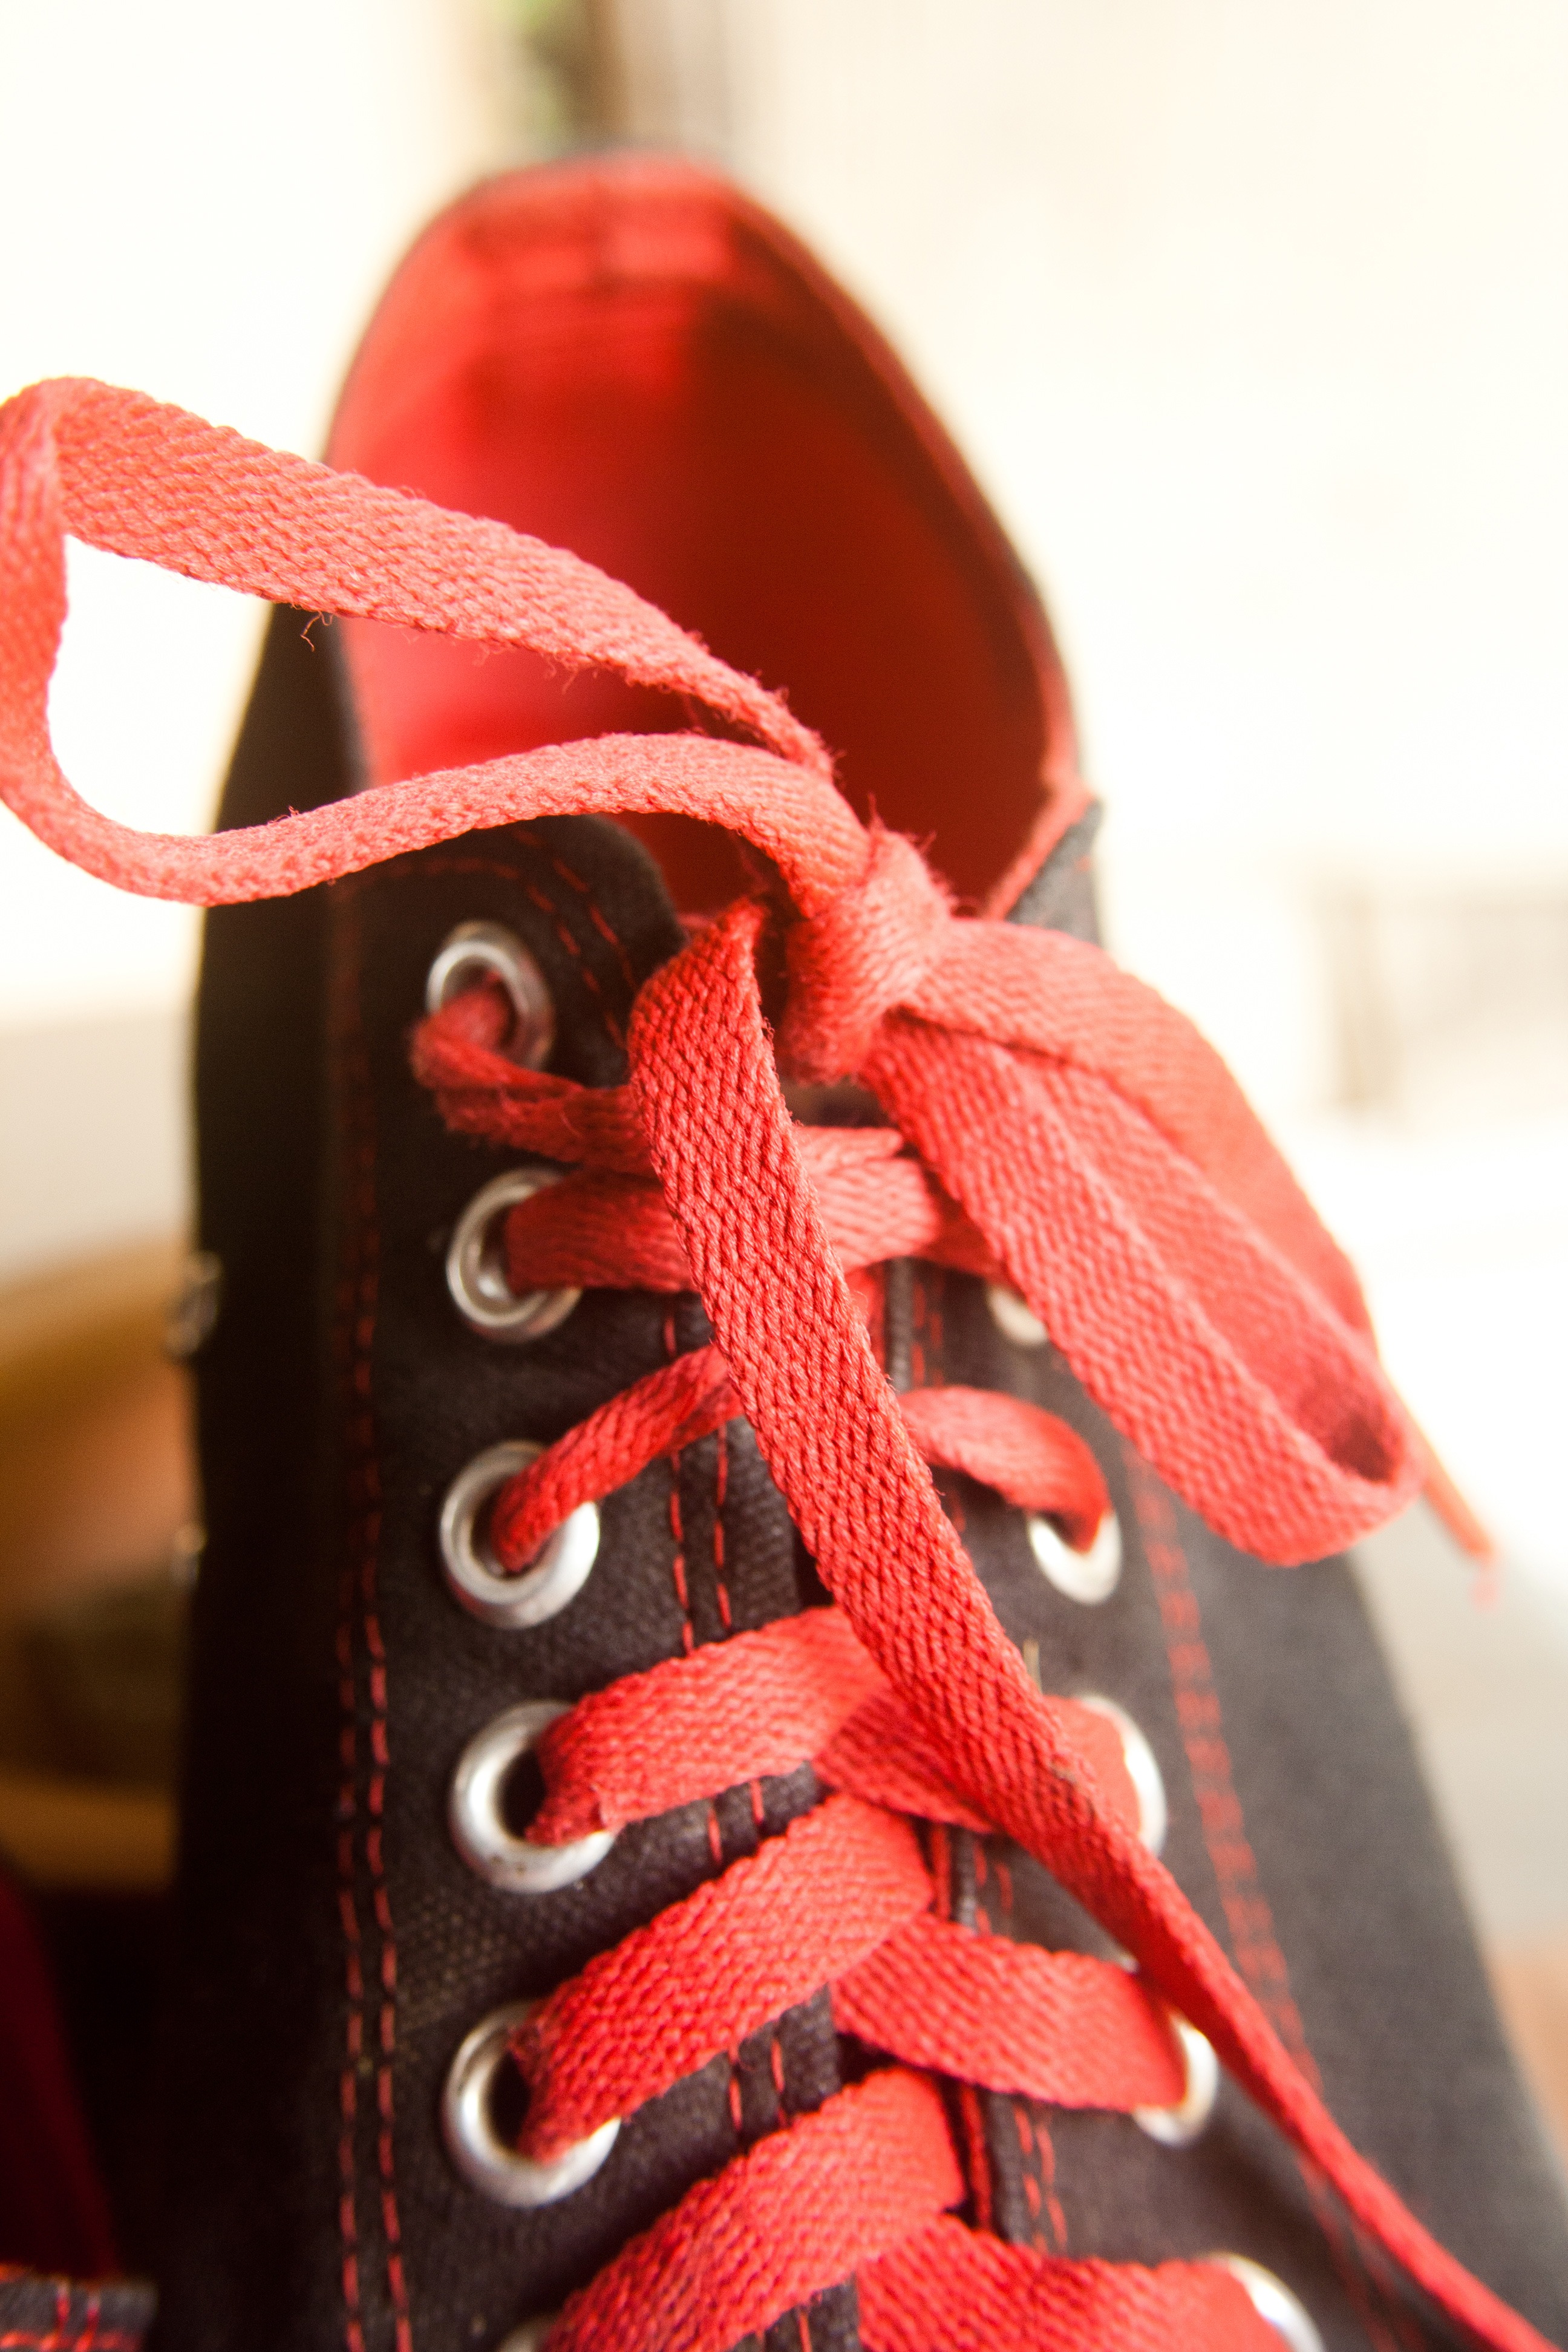
shoe, leather, walk, leg, red, foot, fashion, clothing, black, pink, lifestyle, sandal, shoes, laces, sneakers, converse, shoelaces, footwear, style, casual, allstars, trendy